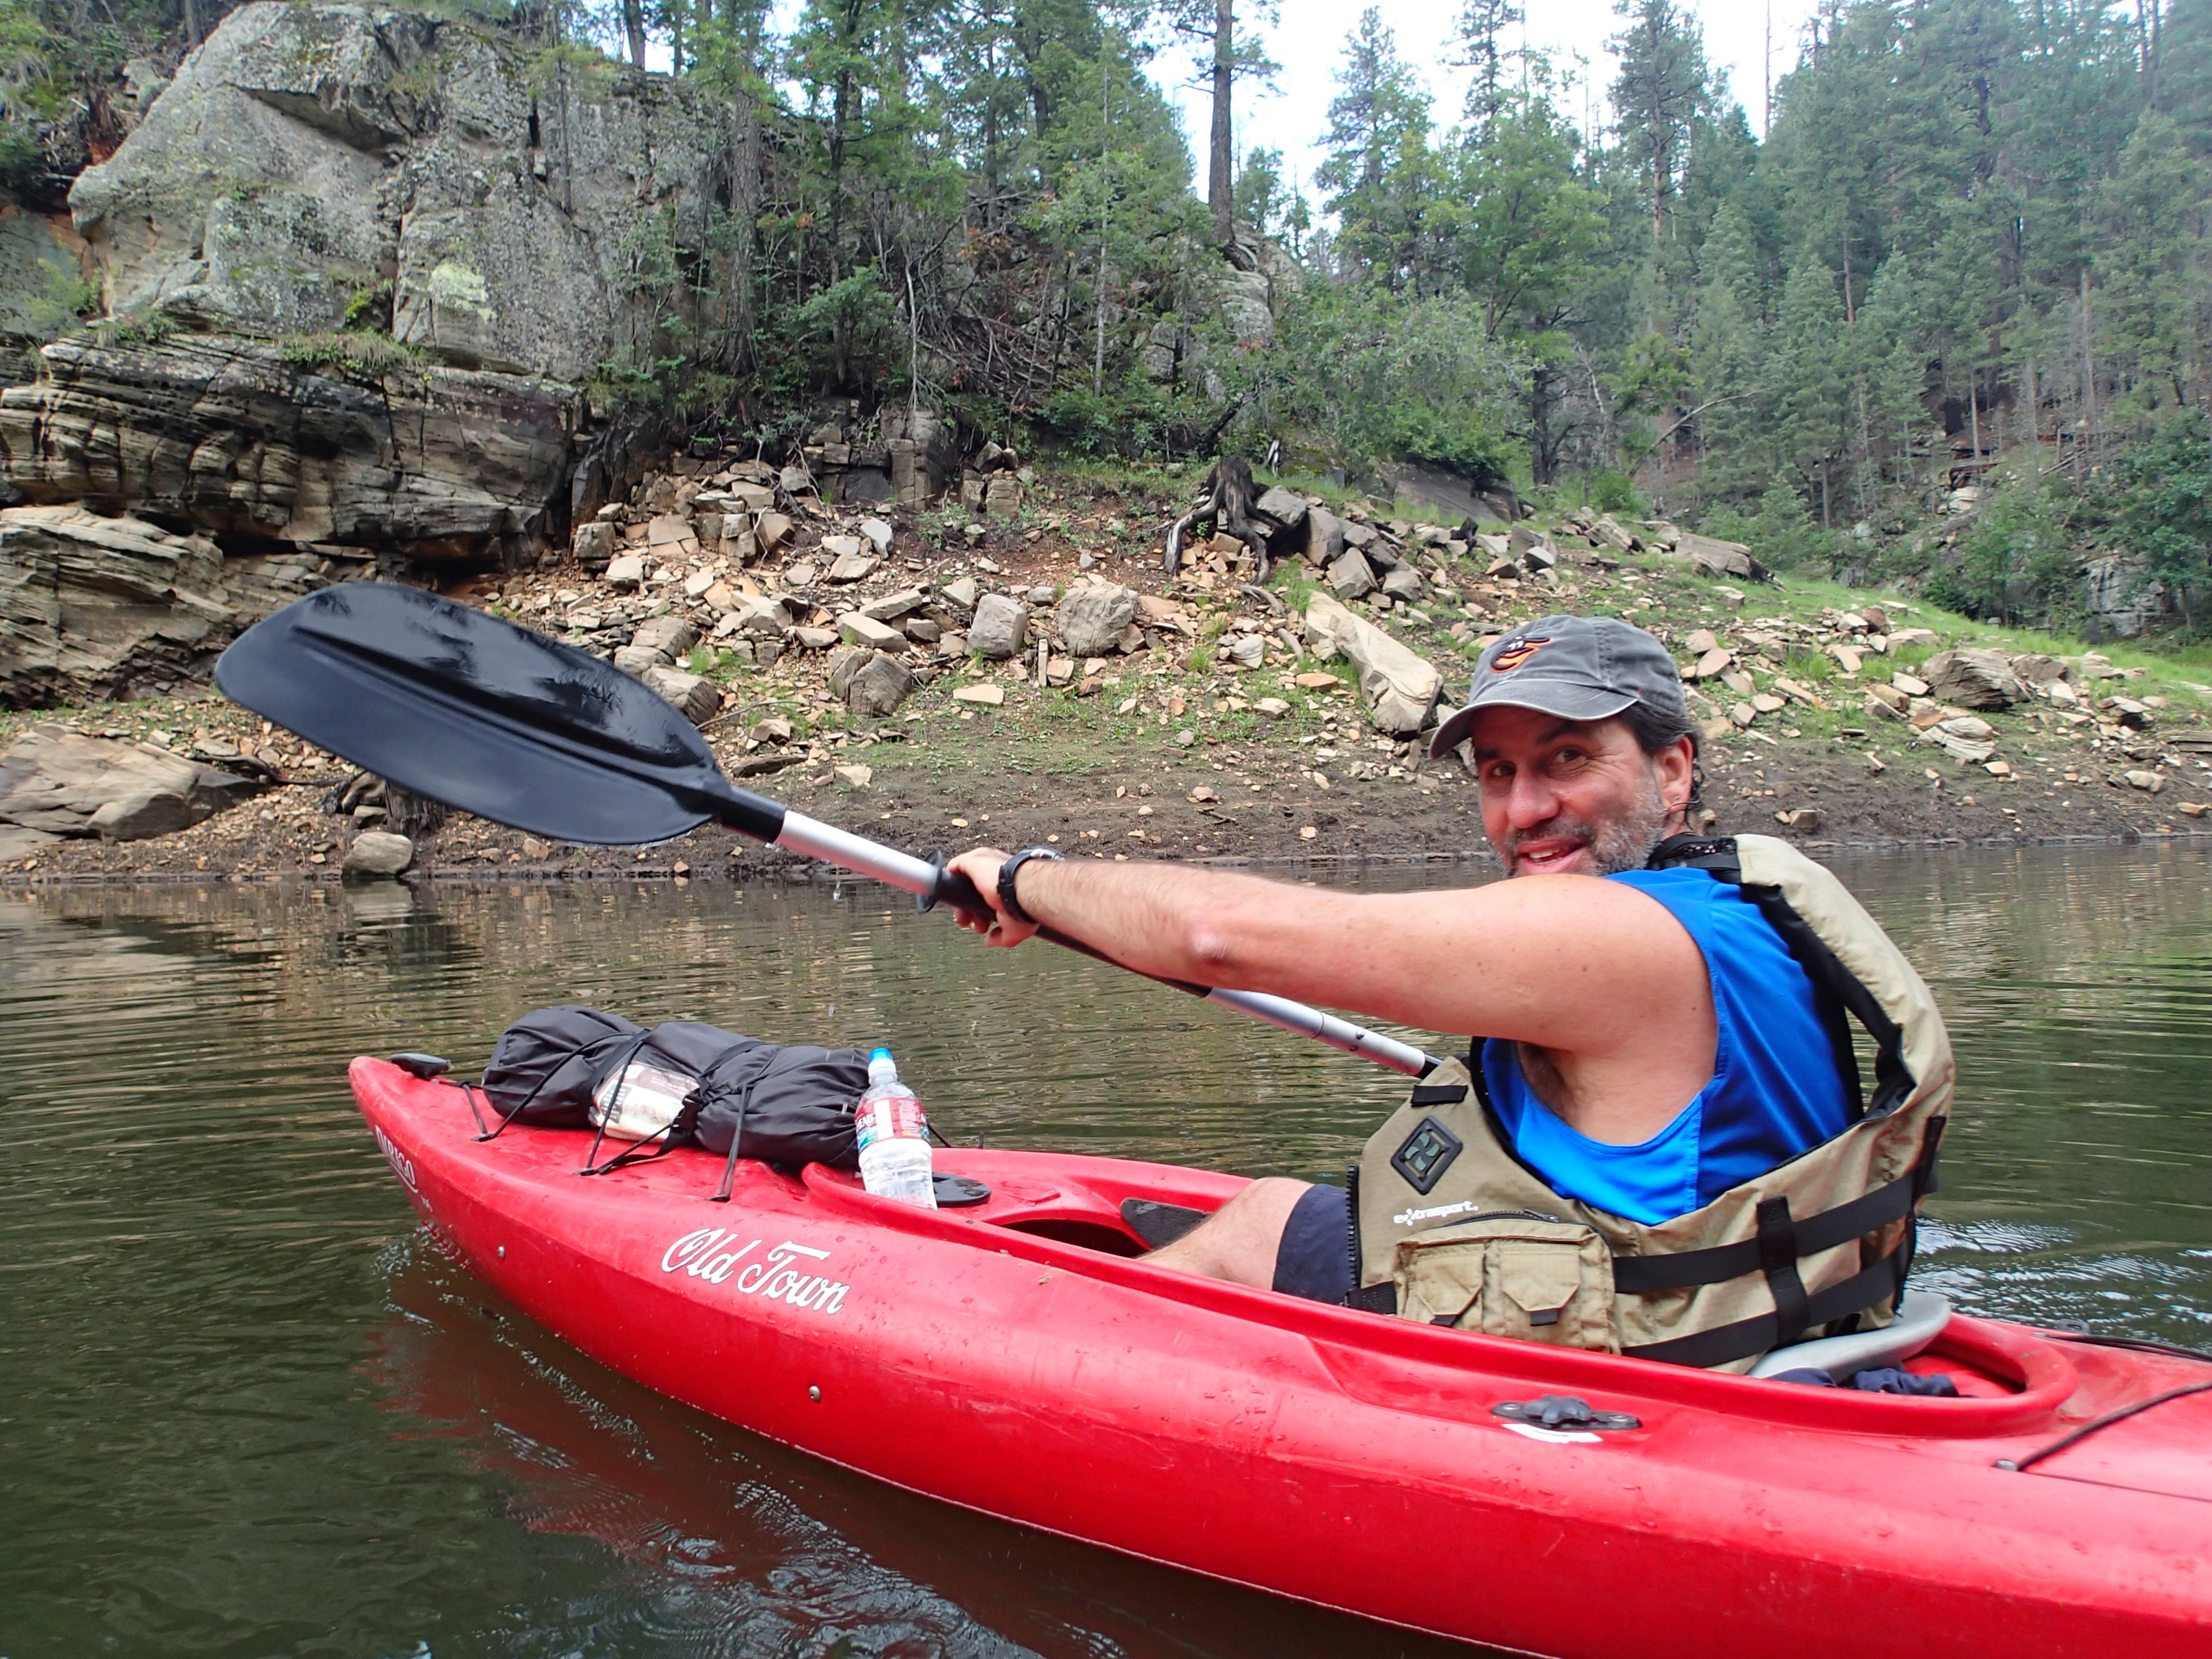
boat, canoe, paddle, vehicle, kayak, sports equipment, boating, kayaking, watercraft, canoeing, sea kayak, watercraft rowing